Riau-Lingga Sultanate

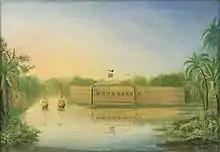
A fort in Reteh, Indragiri, on mainland Sumatra (c. 1857). One of the territory held by the Sultanate. The fort was constructed by Tengku Sulung in retaliation of the appointment of Sultan Sulaiman and the Dutch rule whom contested control over the area.

During the reign of Mahmud IV, increasing tensions developed with Dutch administrators. The Sultan felt that his kingdom was being heavily manipulated by the Dutch and the Yang Dipertuan Muda, and wanted to throw off their yoke. He frequently traveled to Singapore, Terengganu and Pahang to gain recognition for his rule by the British, and support from his circle of kin in other Malay Royal Houses against the viceregal house of Riau, who came from Bugis stock. He also asserted his claim to be the rightful heir of the preceding Johor-Riau throne, rather than Hussein Shah of Johor. The sultan's actions were met with suspicion by the British, who warned the Dutch that as their vassal, he was in breach of the Anglo-Dutch Treaty of 1824. Angered and embarrassed by the Sultan, the Dutch then prohibited him from travelling without their consent. He ignored this prohibition.